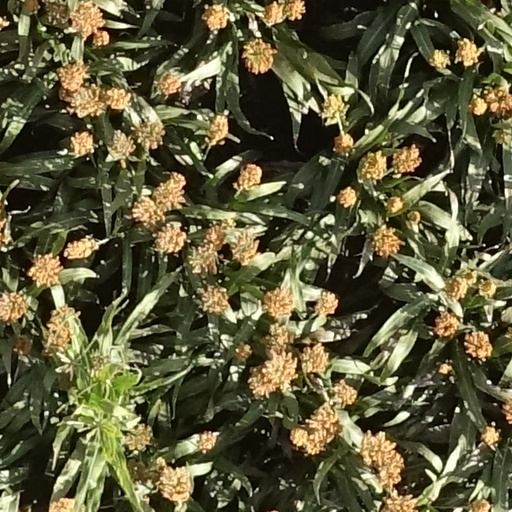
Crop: sorghum